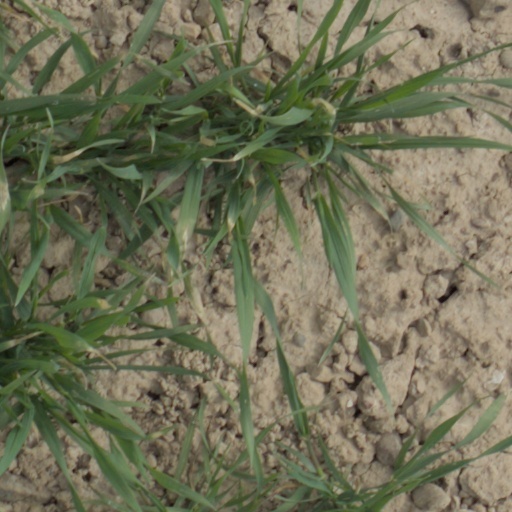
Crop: wheat